ČSD Class 477.0

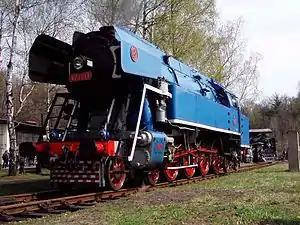
477.043 in Railway Museum Lužná u Rakovníka

ČSD Class 477.0 is the last type of steam locomotive made by ČKD for Czechoslovak State Railways. In total 60 tank locomotives with axle arrangement 2′D′ 2′ (4-8-4) were produced in 1951-1952 and 1955. It was a tank locomotive development of the ČSD Class 475.0 locomotive.